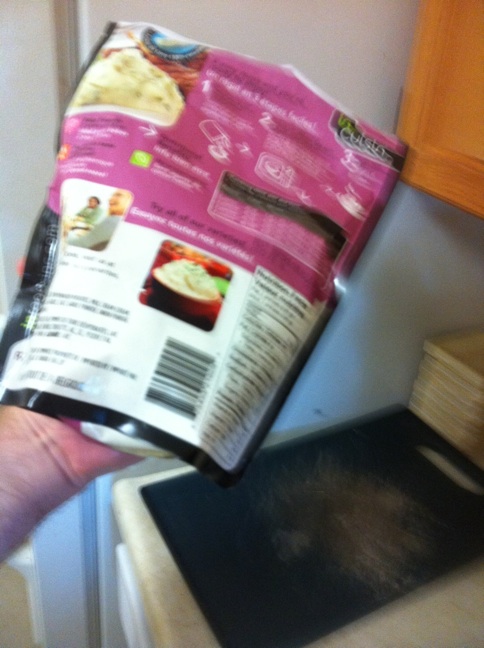Question: Hopefully this is a better picture. I'd like to know what the bag I am holding is of. Hello?
Answer: unanswerable